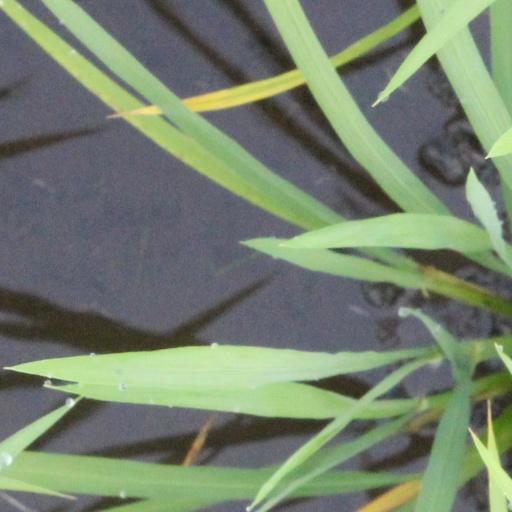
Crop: rice